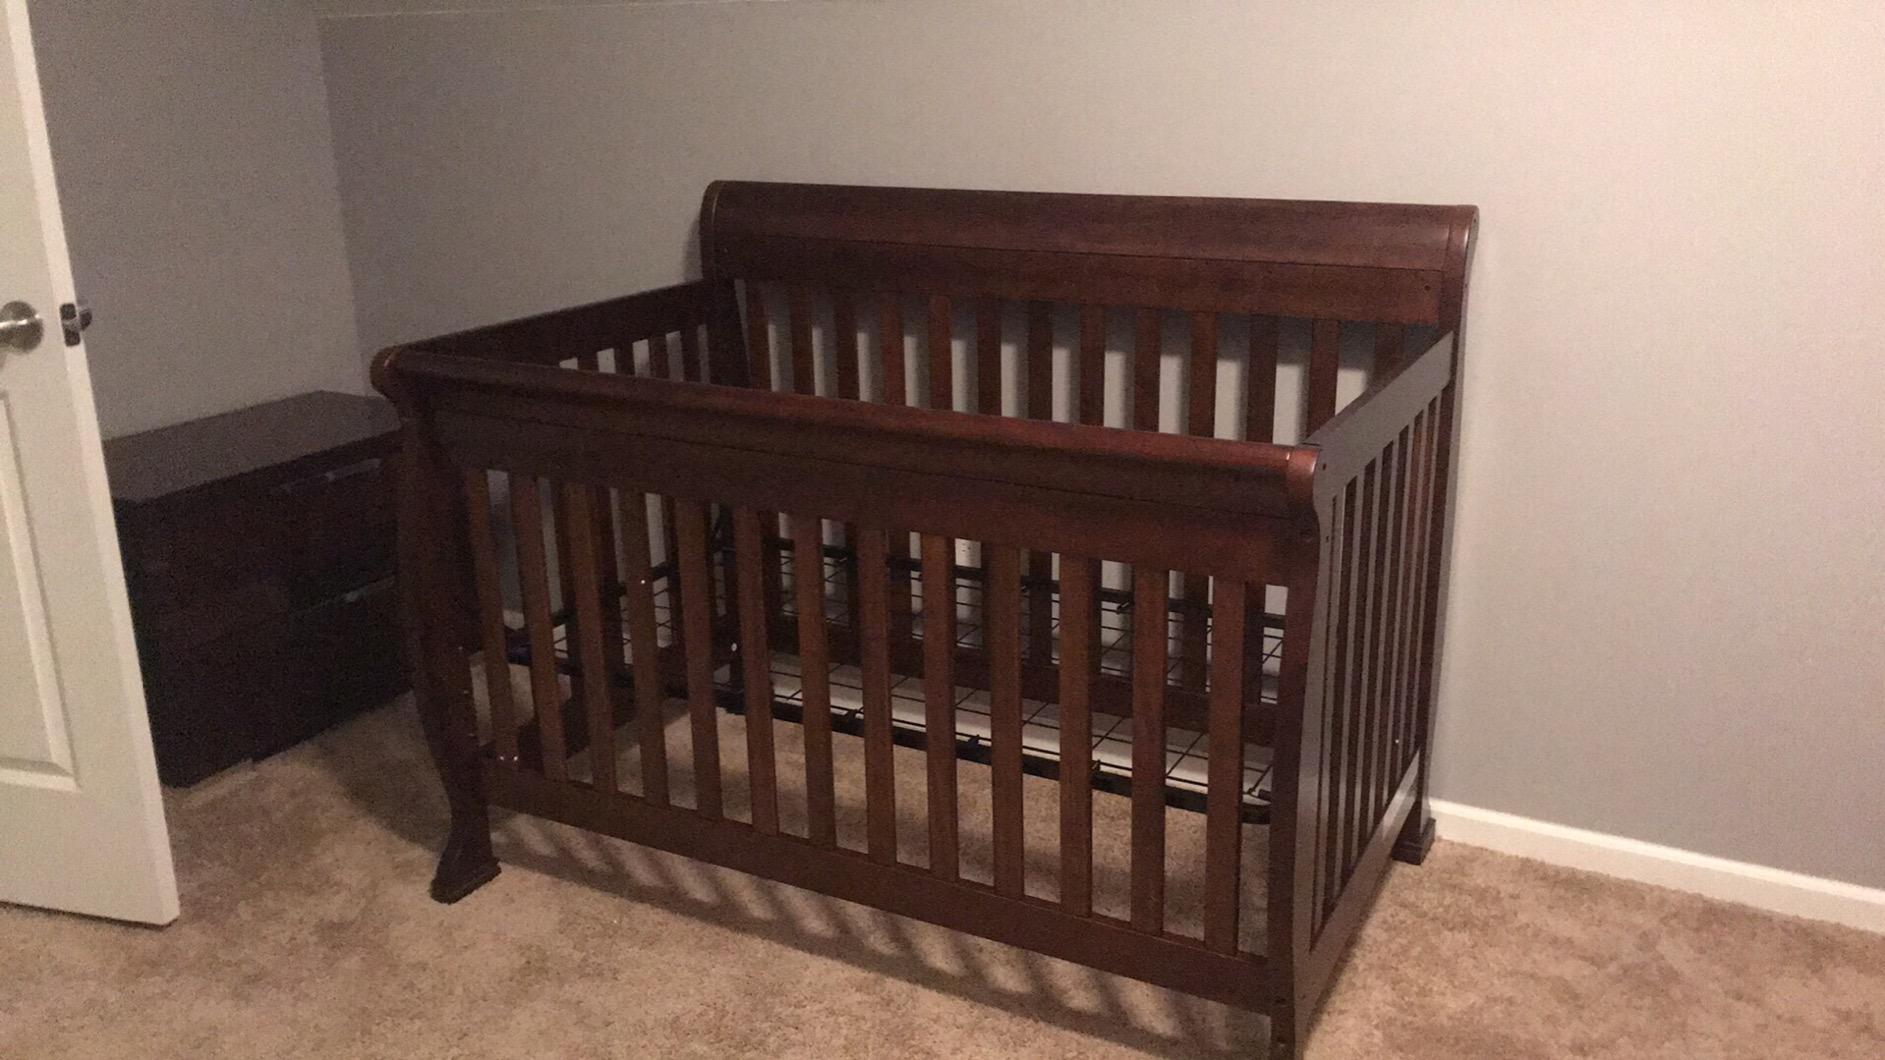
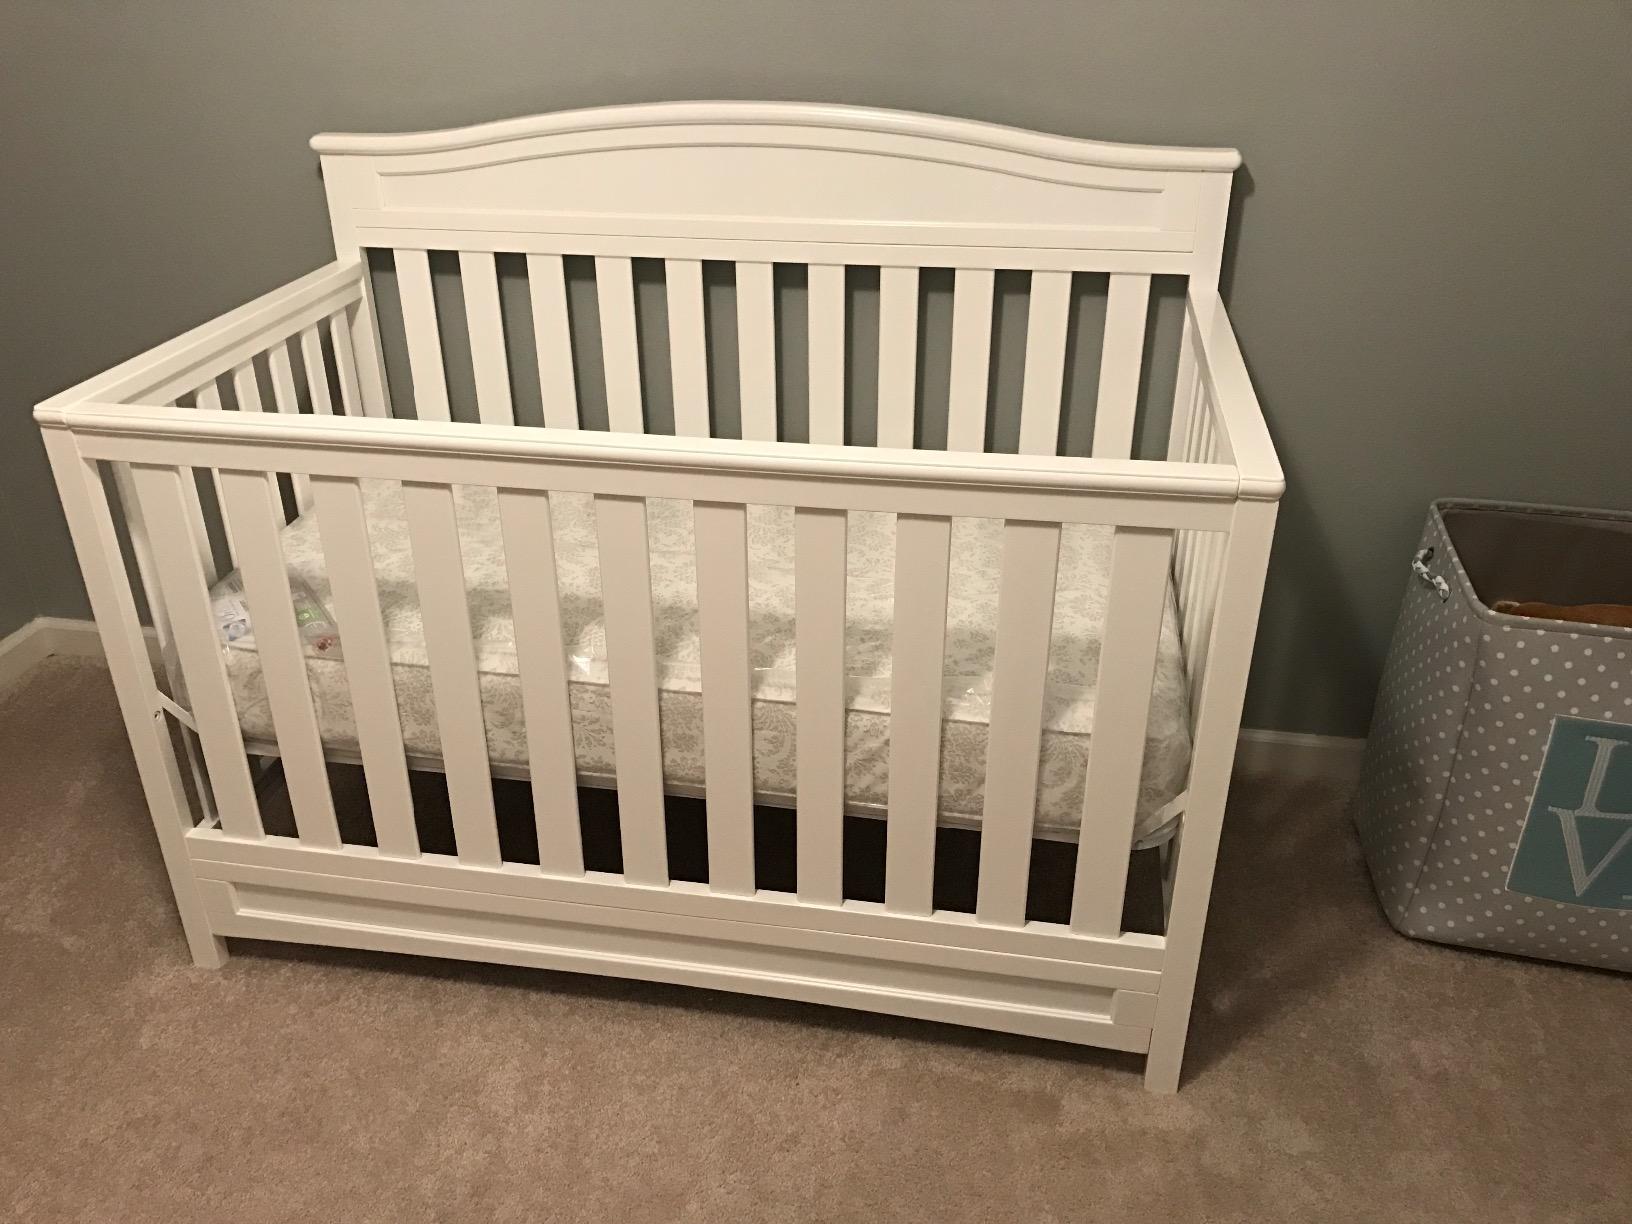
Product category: products_crib
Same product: no